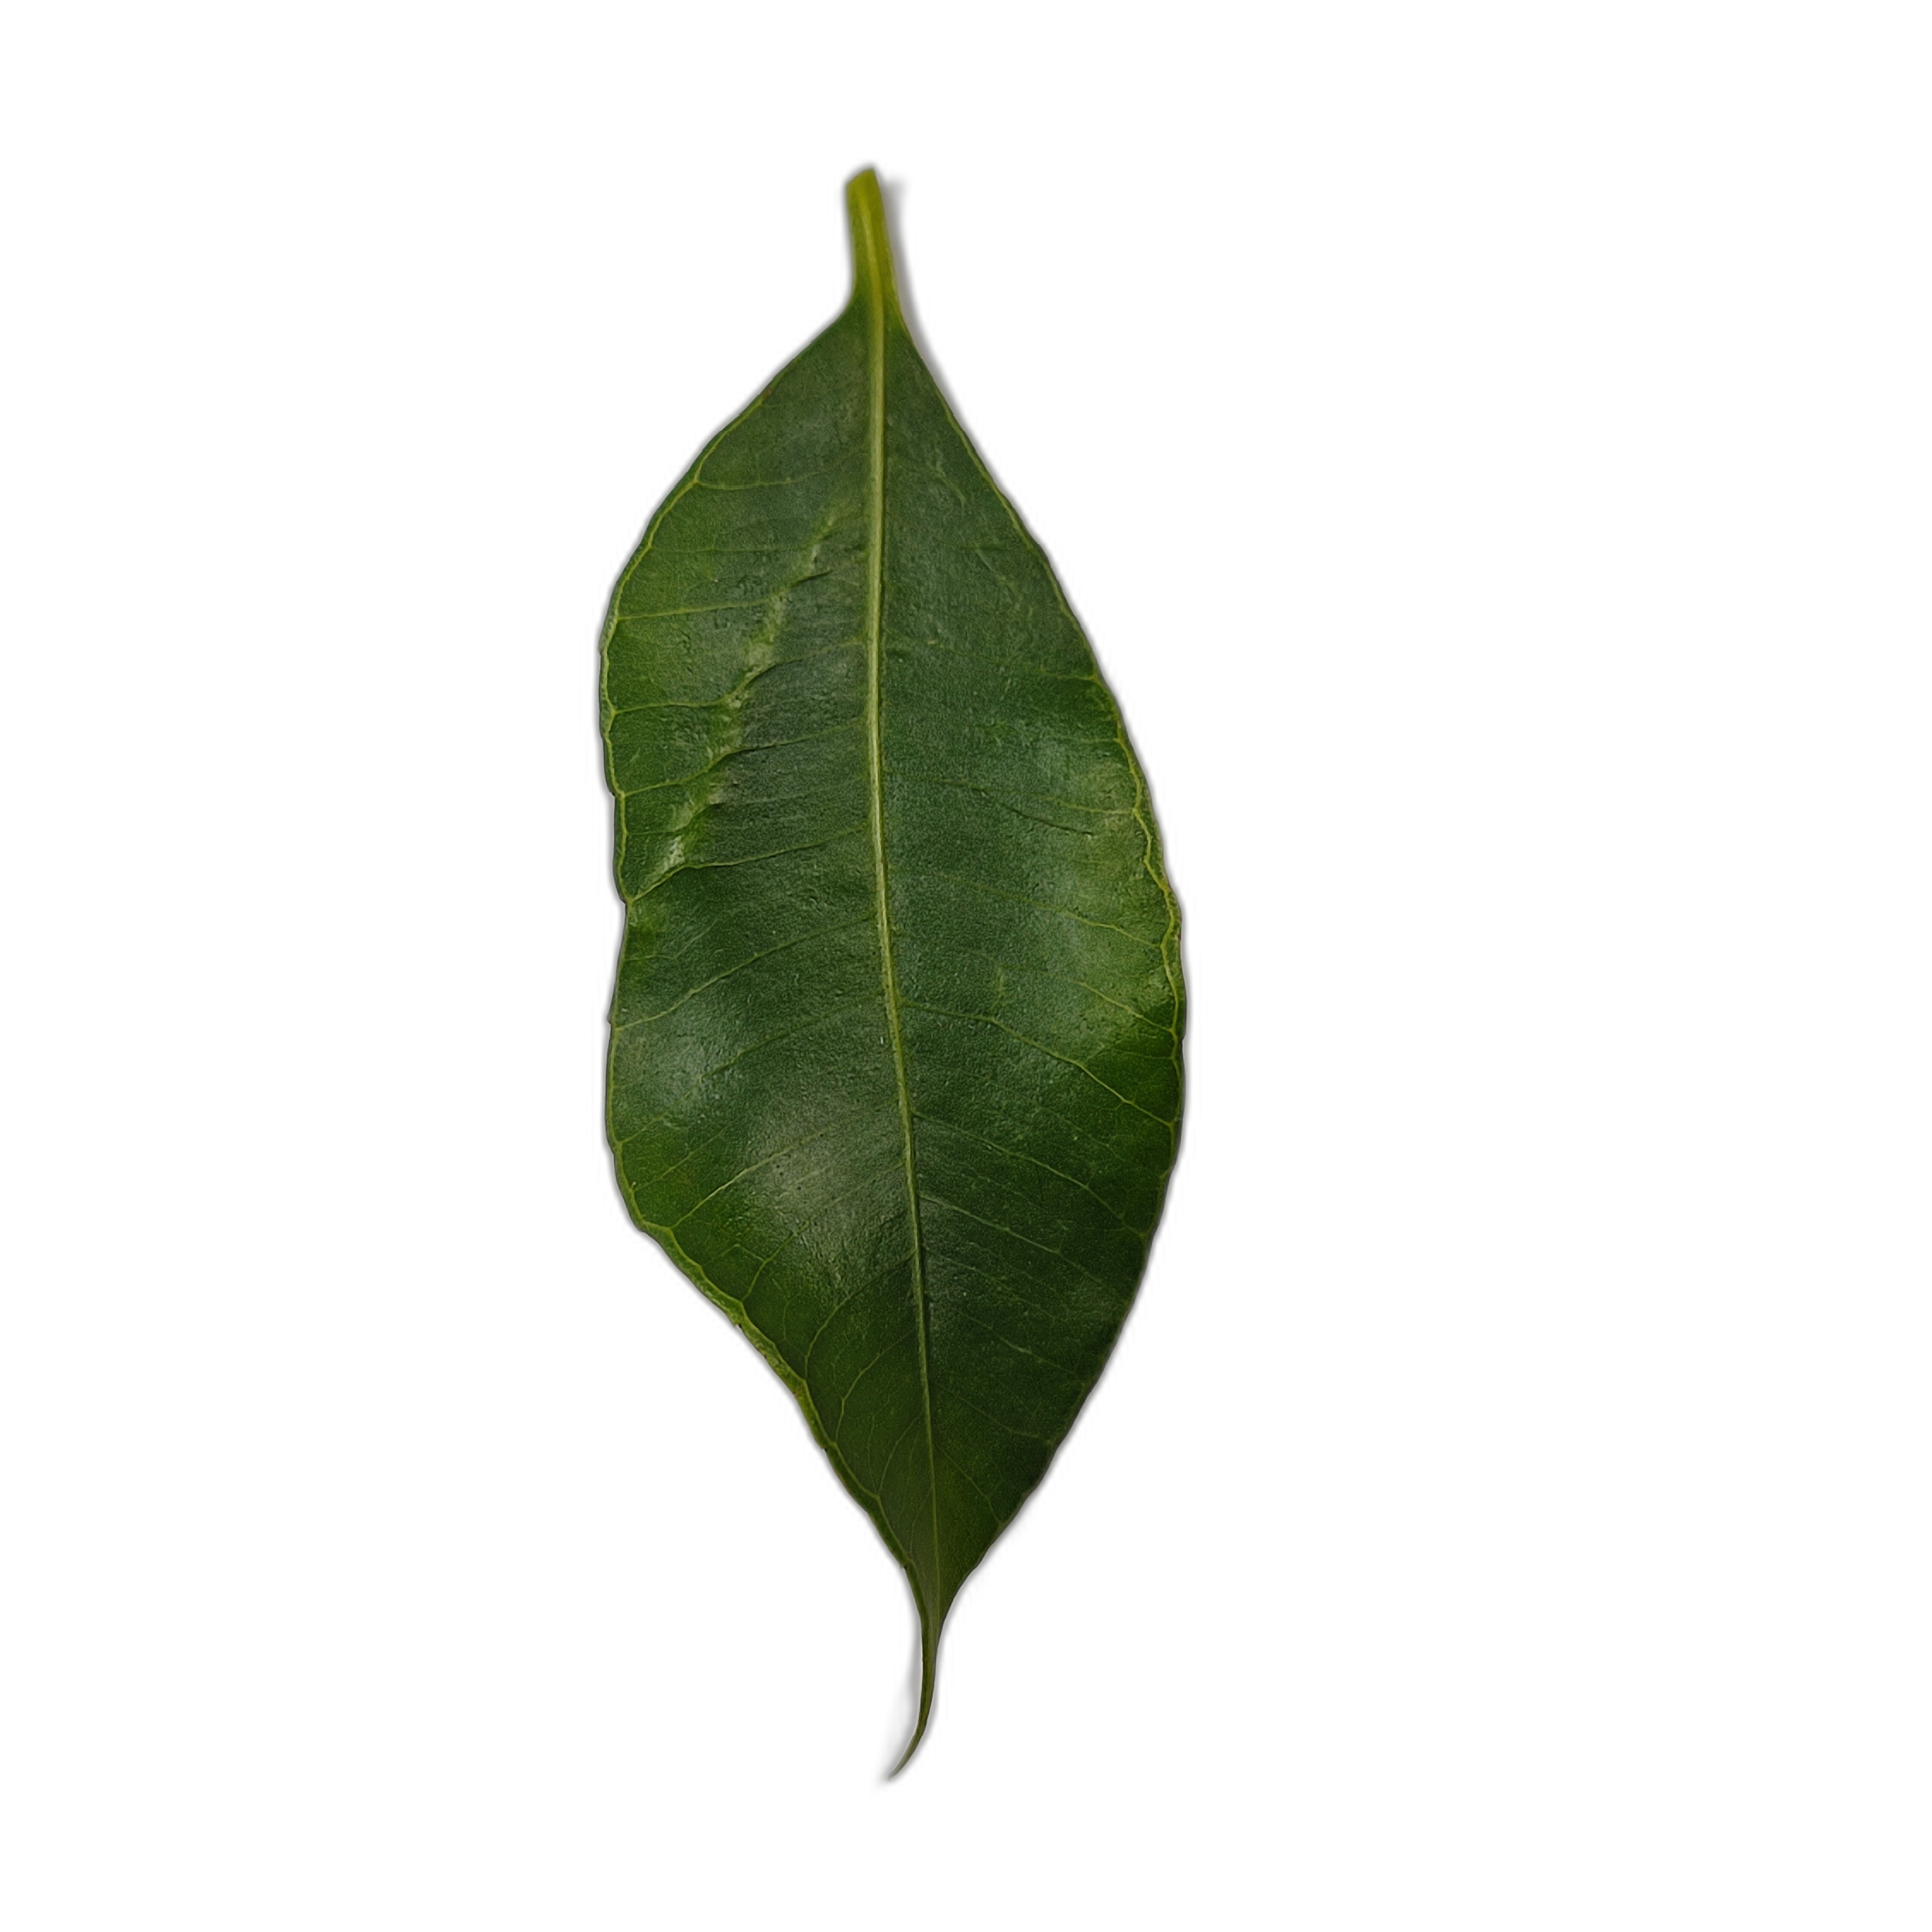
Label: healthy